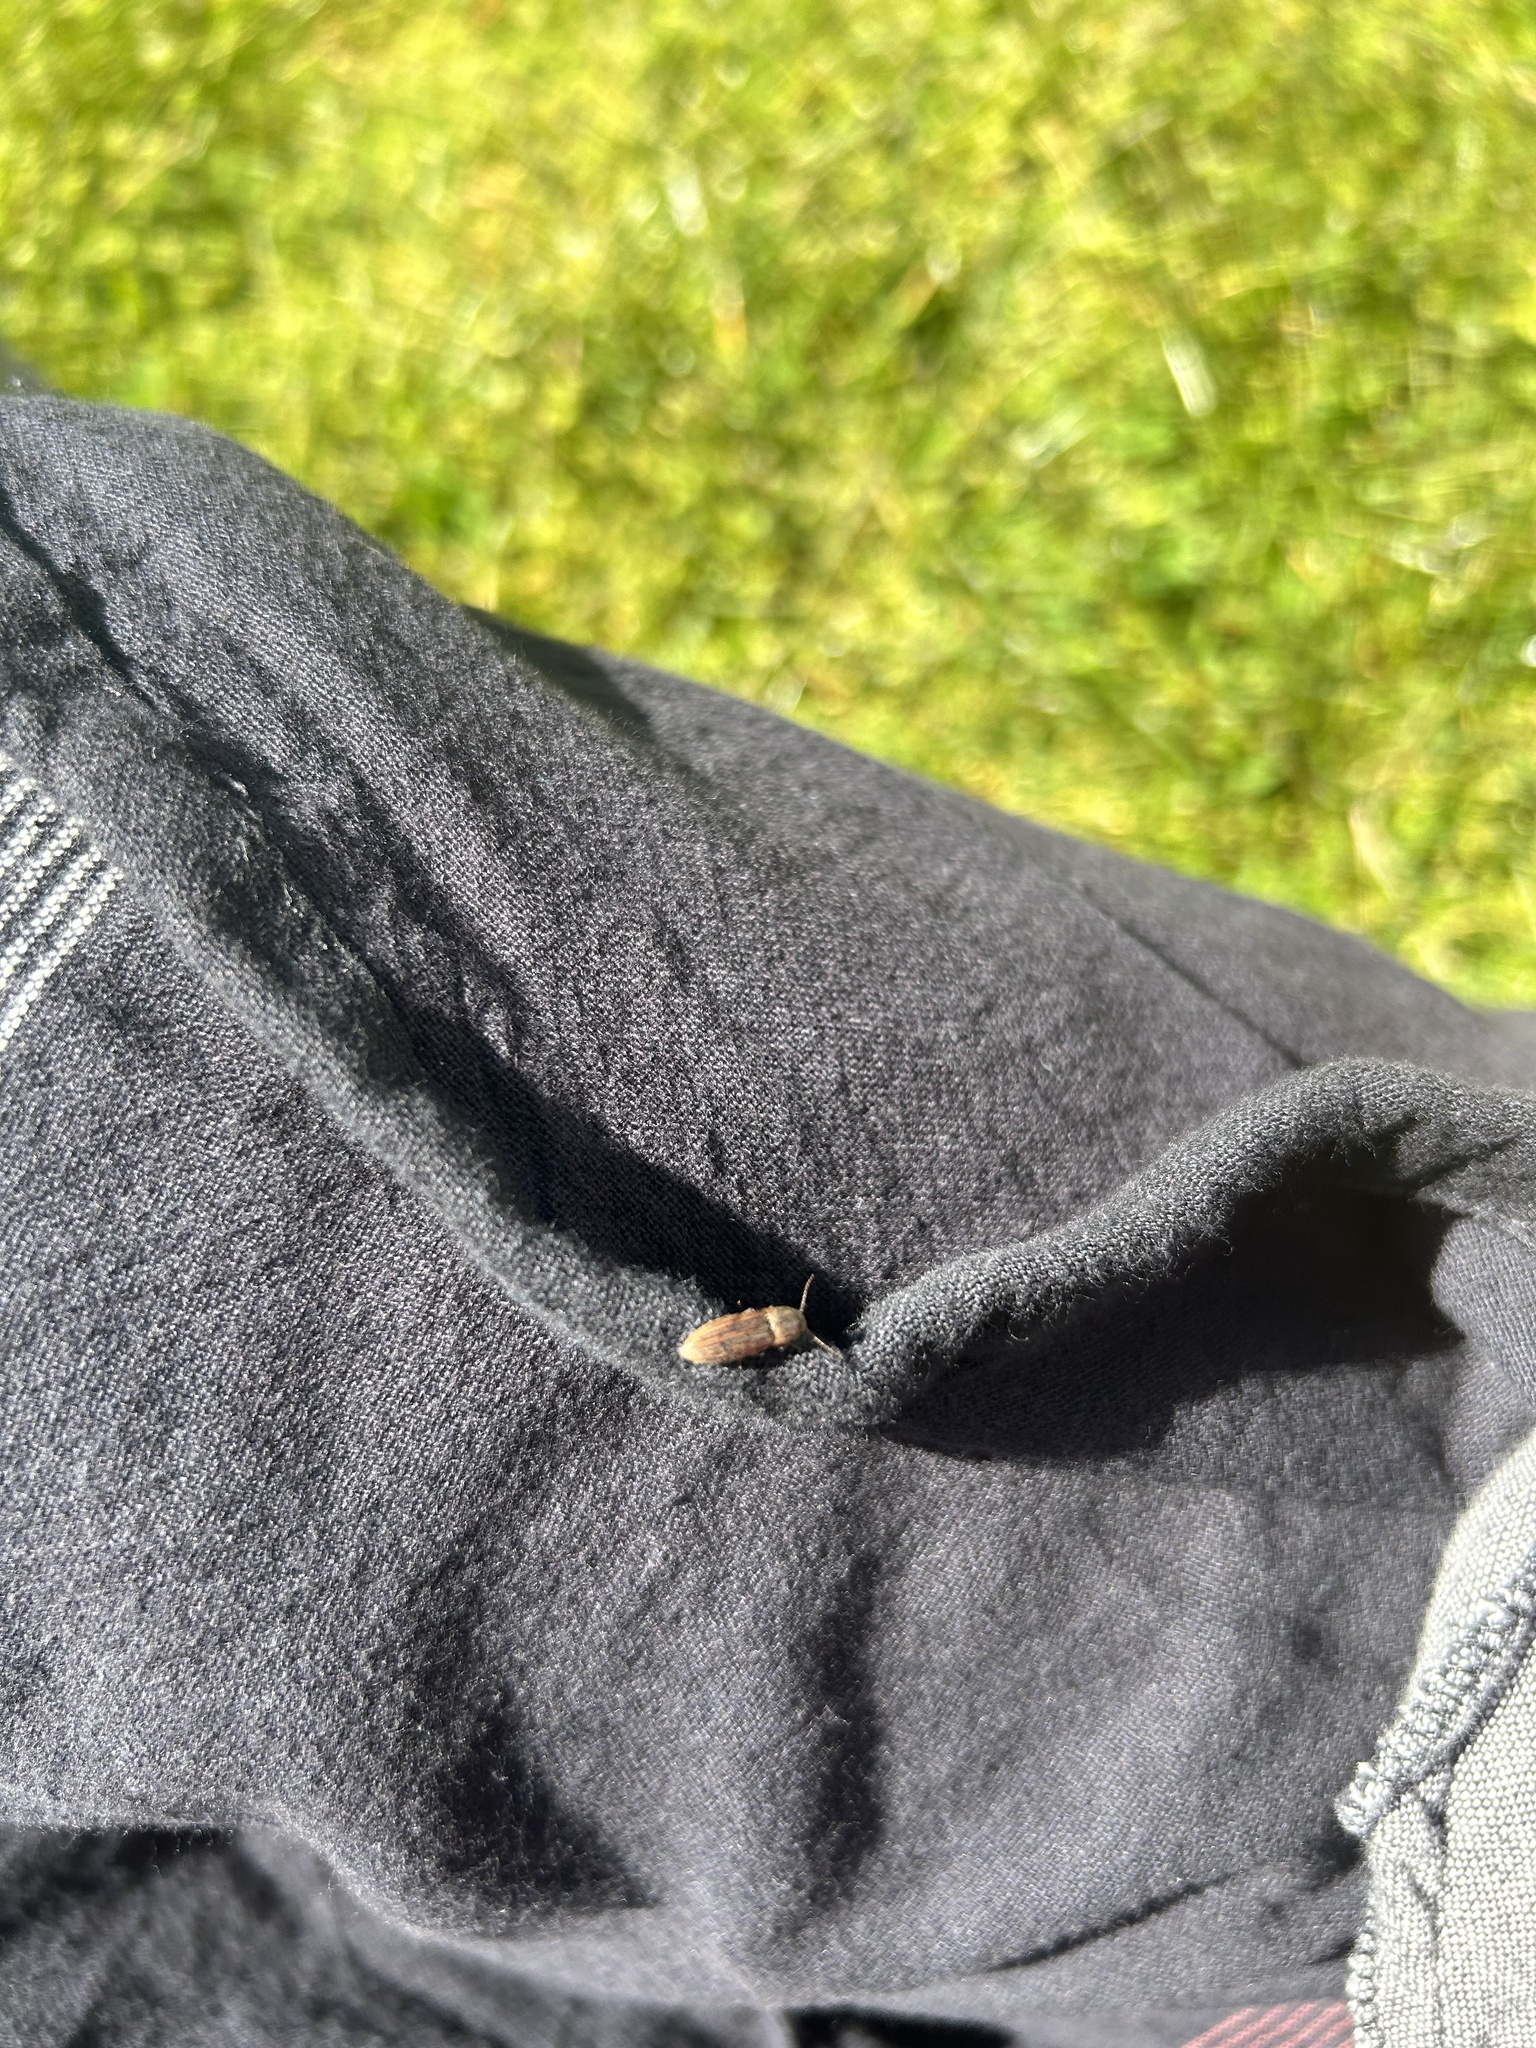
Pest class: clickbeetles_wireworms